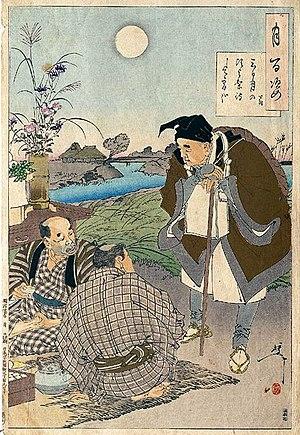
Fermier célébrant la lune d'automne